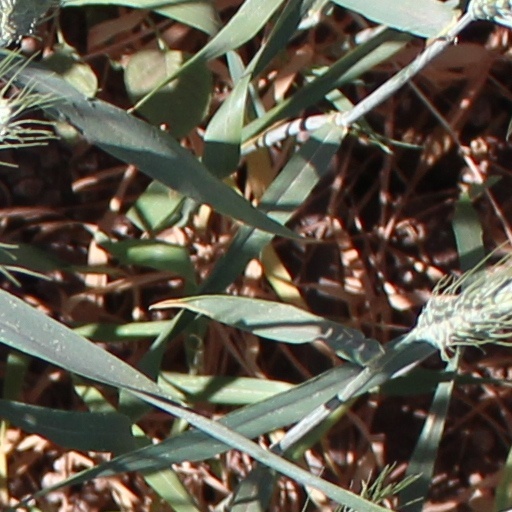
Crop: wheat